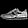
Label: Sneaker